M62 motorway

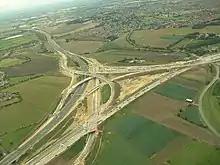
Junction 32a during construction in September 2005

In 1987, the Department of Transport proposed a parallel relief road to combat congestion around Manchester. It would have been restricted to long-distance traffic, and the current route, part of the Manchester Outer Ring Road (later the M60), used for local traffic. The proposal suggested the closure of junction 13. The proposal was designated a "long term" improvement in 1994, and cancelled on 23 November 1995.